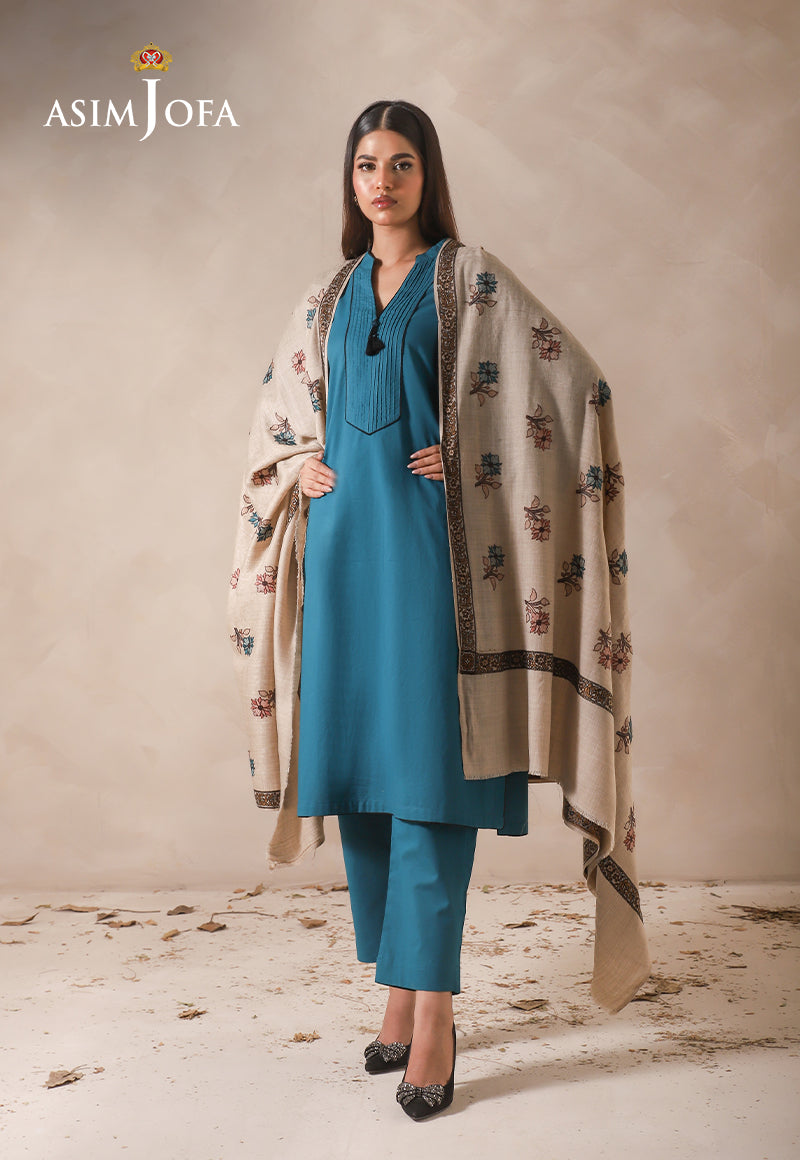
teal jasmina three piece suit